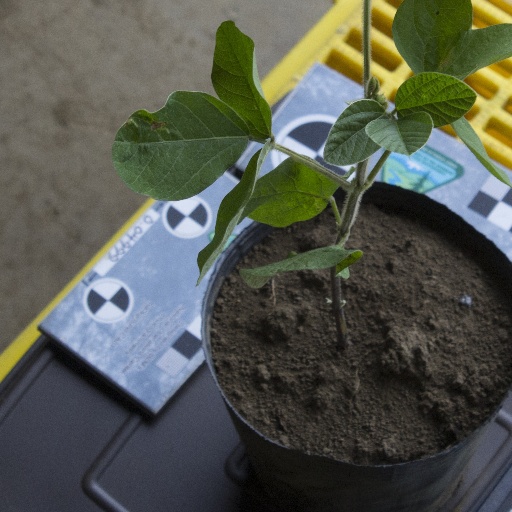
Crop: soybean